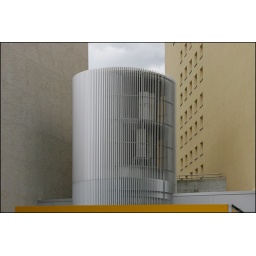
a yellow truck passes by